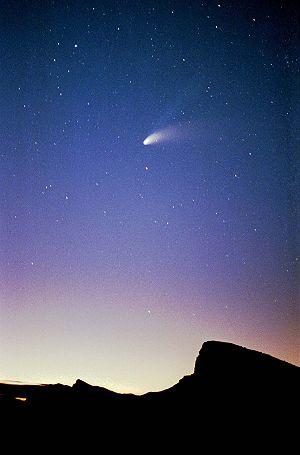
La comète Hale-Bopp peut être considérée comme la comète la plus observée du XXᵉ siècle, et l'une des plus brillantes vues depuis beaucoup de décennies. Elle a été visible à l'œil nu pendant 18 mois, ce qui constitue un record, face aux 9 mois du précédent record établi par la grande comète de 1811.